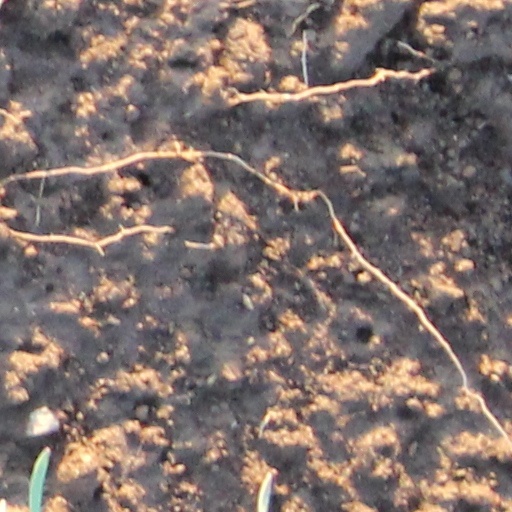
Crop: wheat